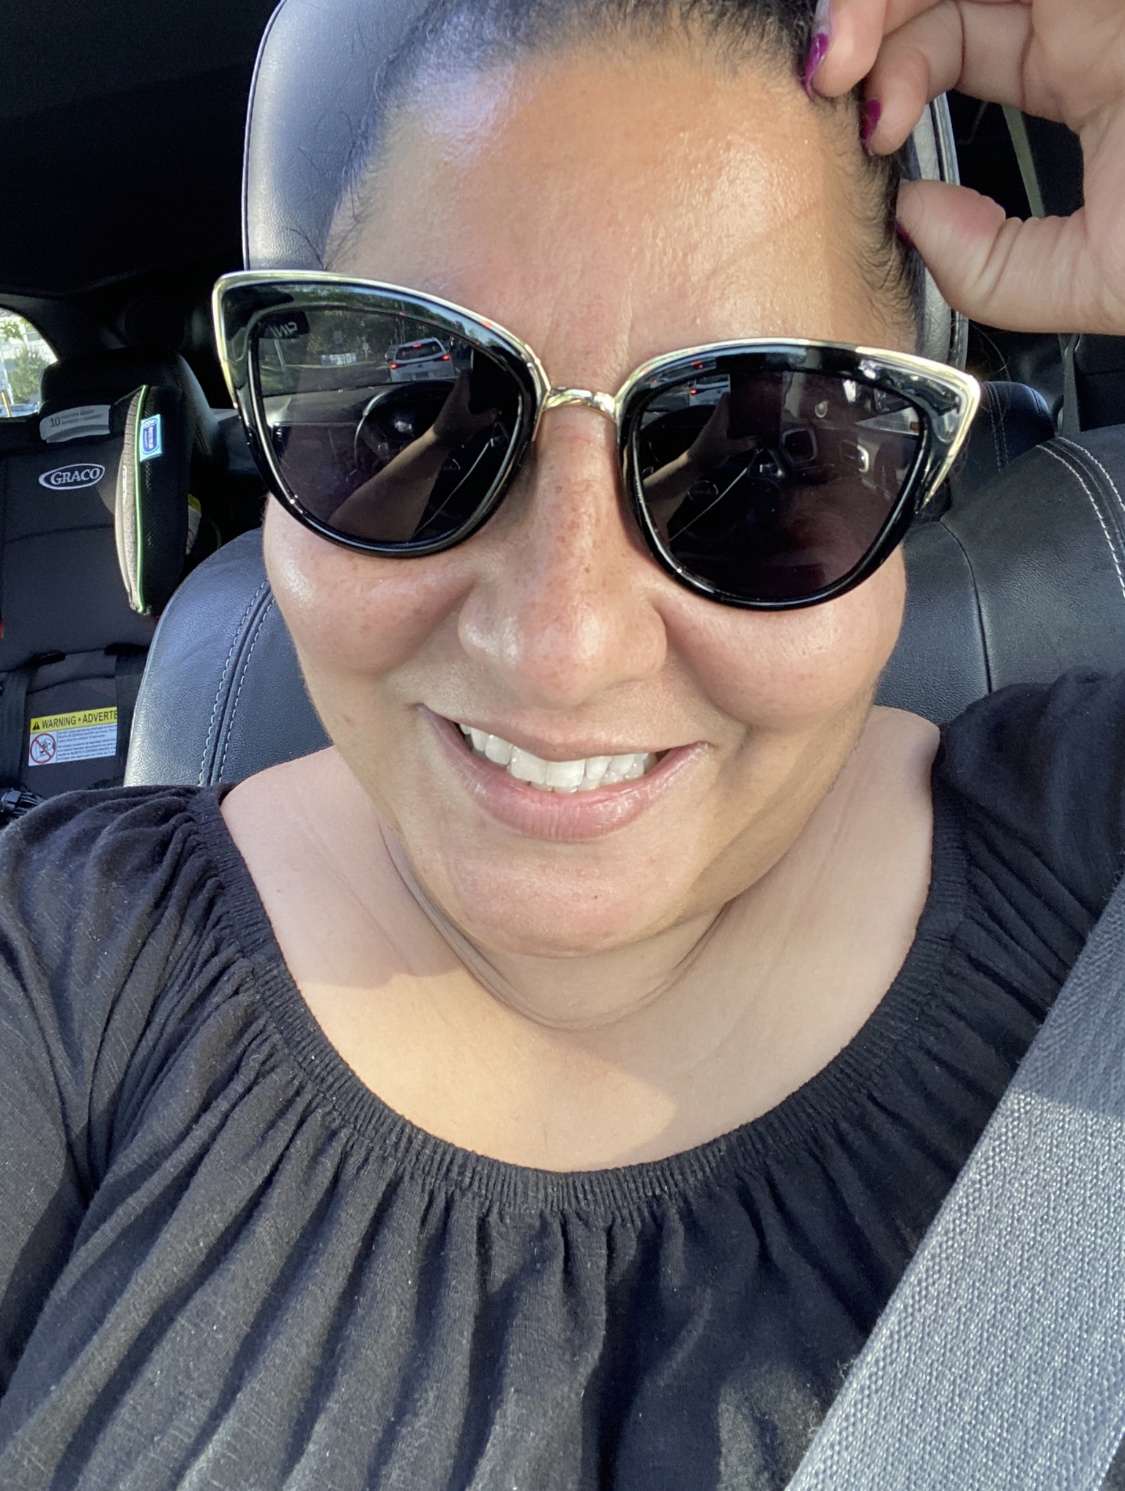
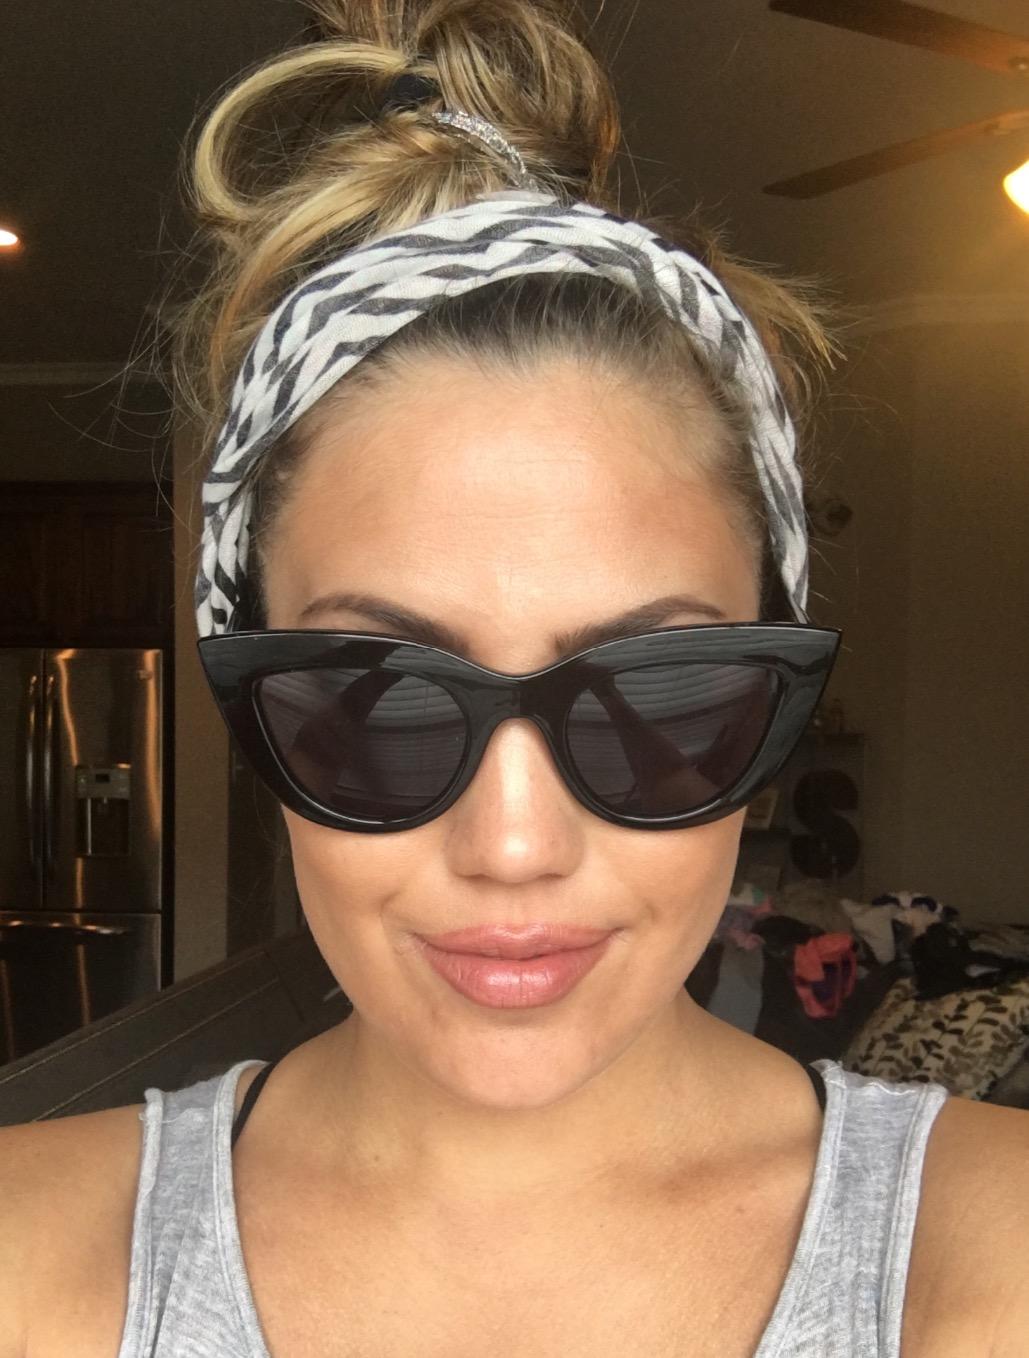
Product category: accessories_sunglasses
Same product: no